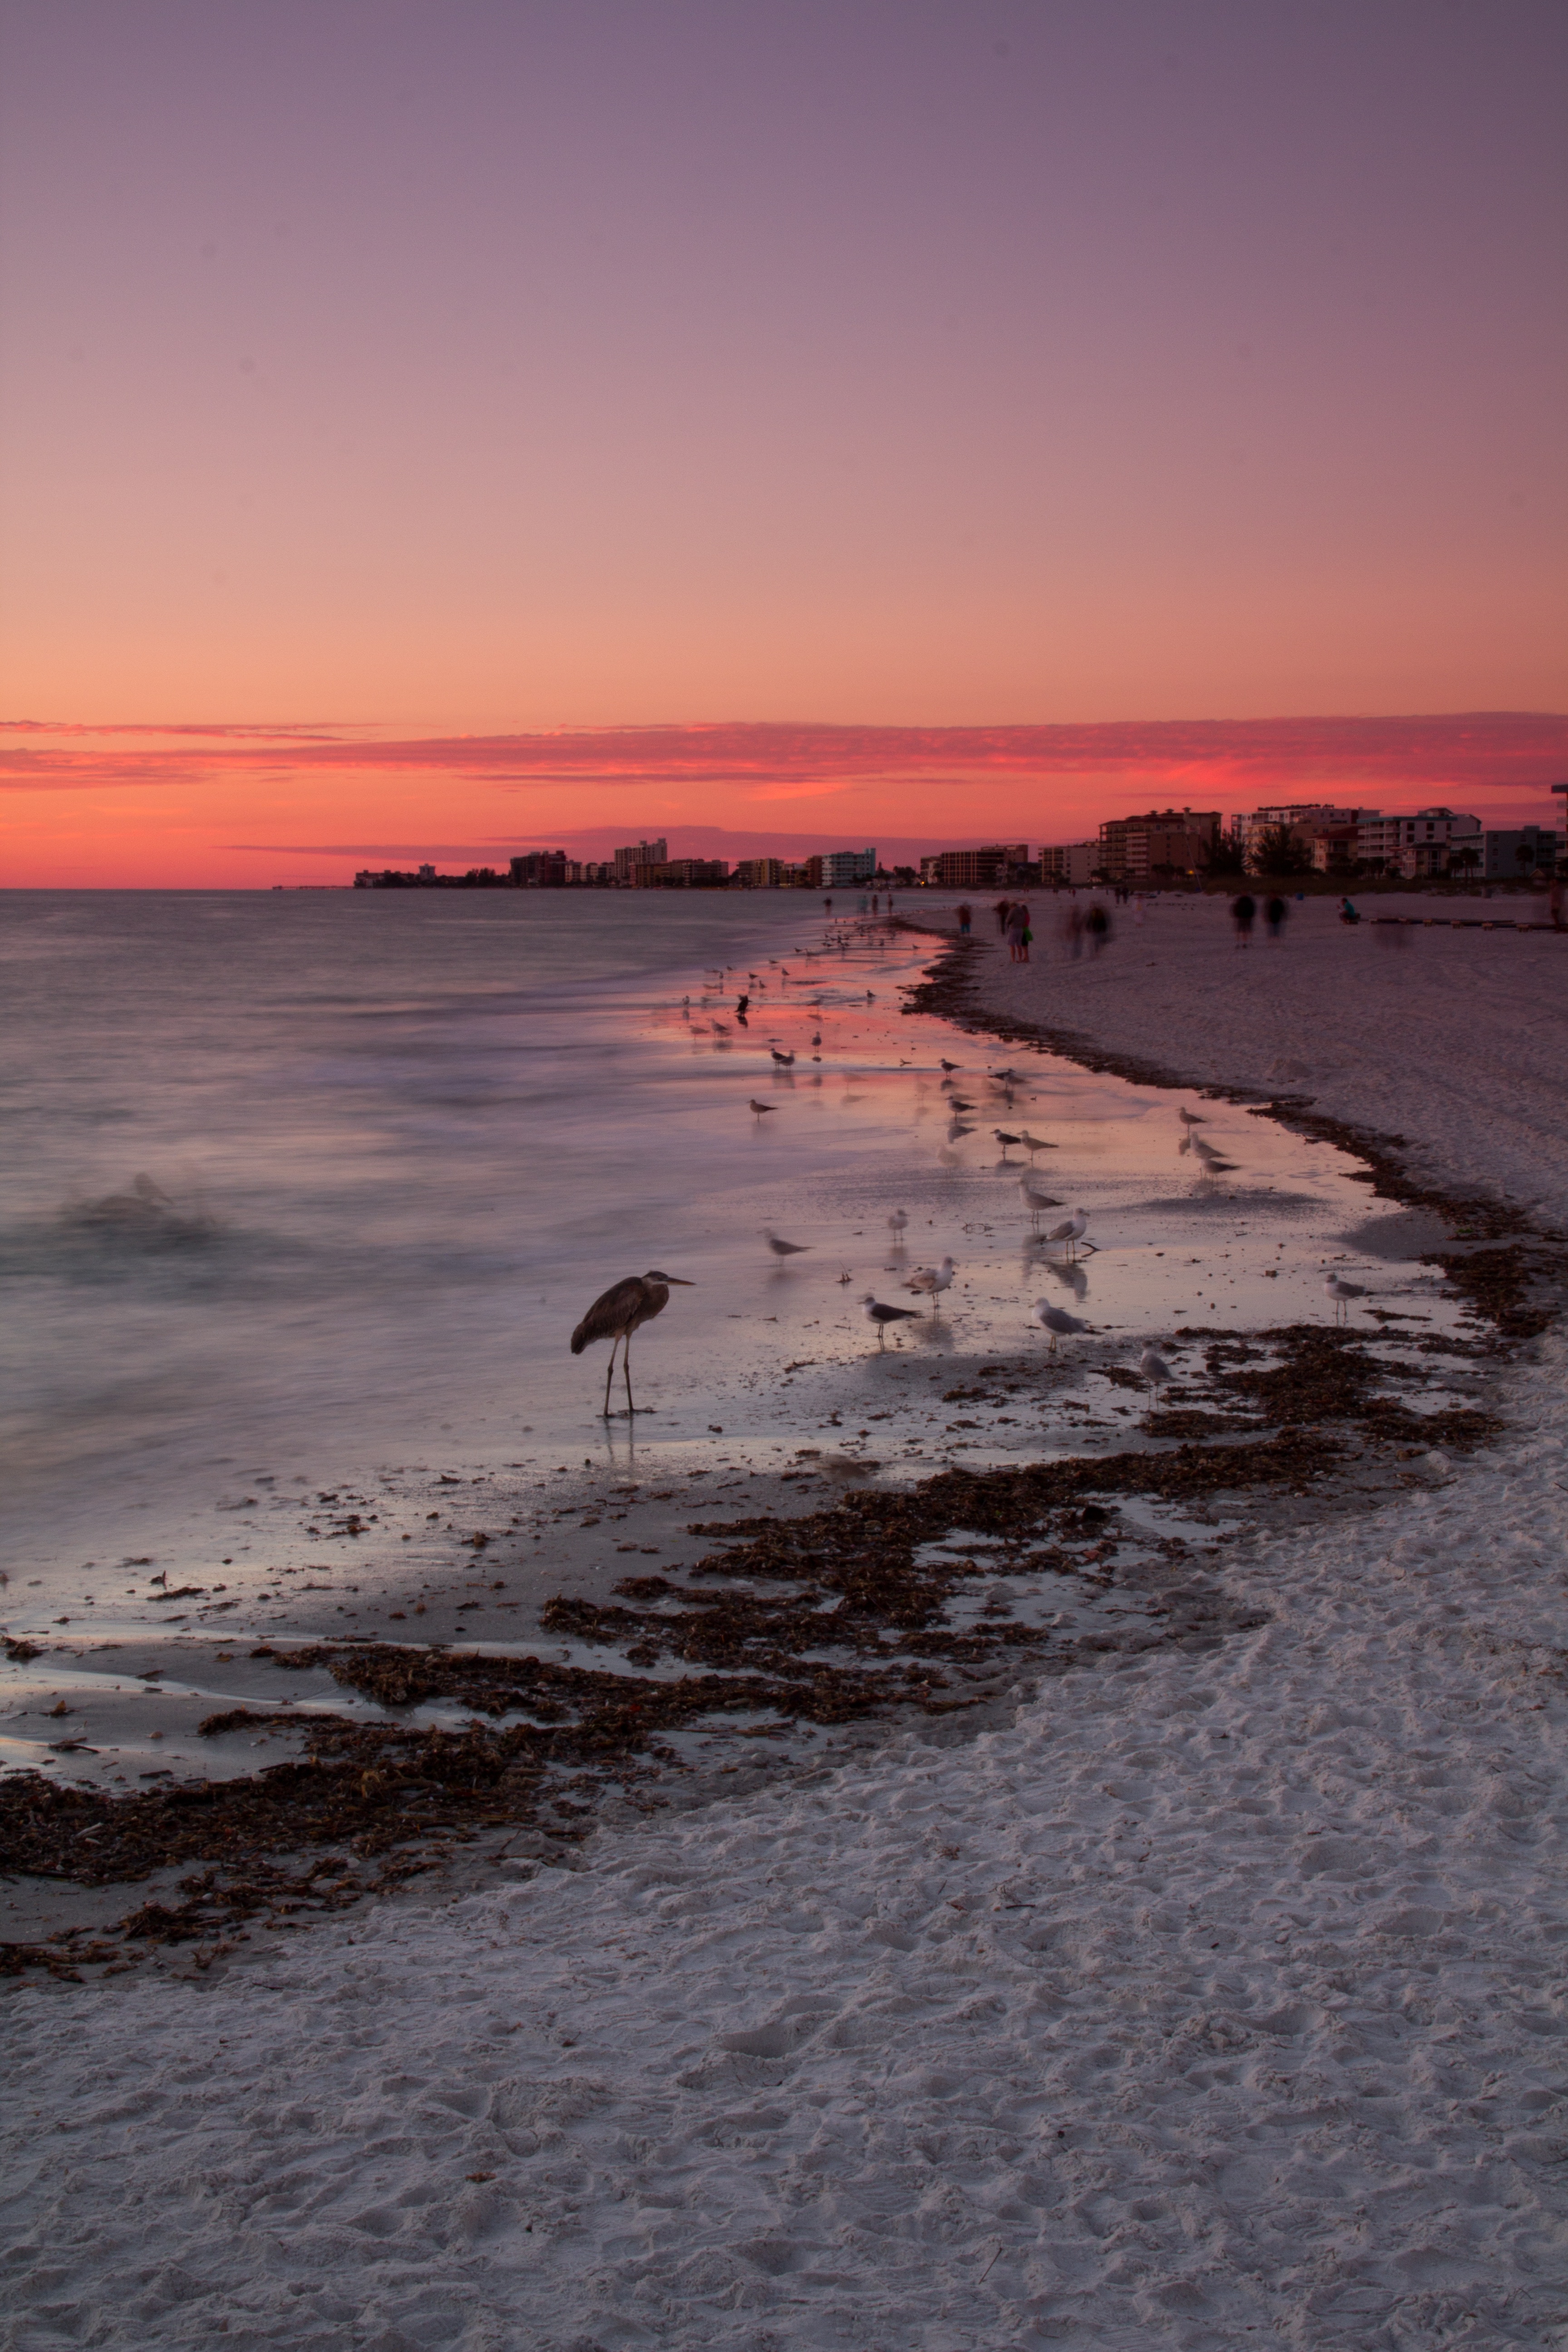
beach, sea, coast, sand, ocean, horizon, cloud, sunrise, sunset, morning, shore, wave, dawn, dusk, evening, reflection, bay, body of water, mudflat, wind wave